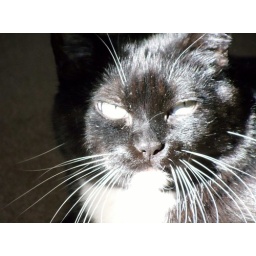
Our female cat in the sun